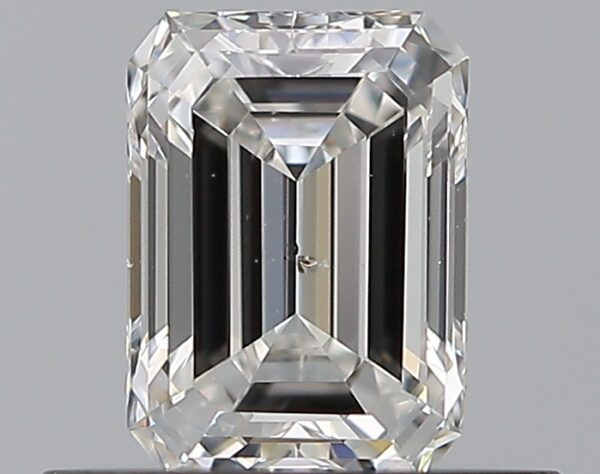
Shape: emerald
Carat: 0.5
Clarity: SI1
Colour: F
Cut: EX
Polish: EX
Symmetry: VG
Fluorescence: N
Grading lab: GIA
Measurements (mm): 5.31 x 3.85 x 2.57